TürkmenÄlem 52°E / MonacoSAT

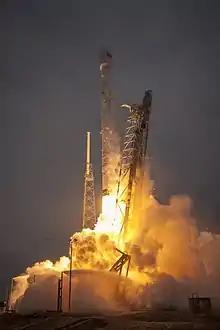
Launch of Falcon 9 carrying TürkmenÄlem 52°E / MonacoSAT

In 2009, Space Systems International - Monaco (SSI-Monaco) signed a license agreement with the Monaco government for the development and use of the 52°E orbital position for the MonacoSAT project. In November 2011, the Turkmenistan Ministry of Communications signed agreements with Thales Alenia Space to build the first TurkmenSpace satellite of the Turkmenistan NSSC (National System of Satellite Communications) programme, and with SSI-Monaco to use the 52°E position, including the right for SSI-Monaco to use 12 Ku-band transponders on the satellite as MonacoSAT. In July 2013, global satellite operator SES and SSI-Monaco signed an agreement for SES to commercialise the 12 MonacoSAT transponders and integrate MonacoSAT into the SES fleet.